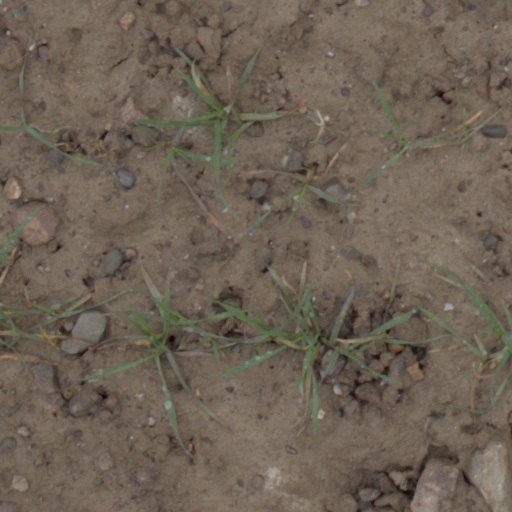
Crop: wheat